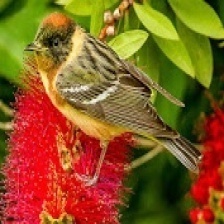
Species: BAY-BREASTED WARBLER
Scientific name: SETOPHAGA CASTANEA